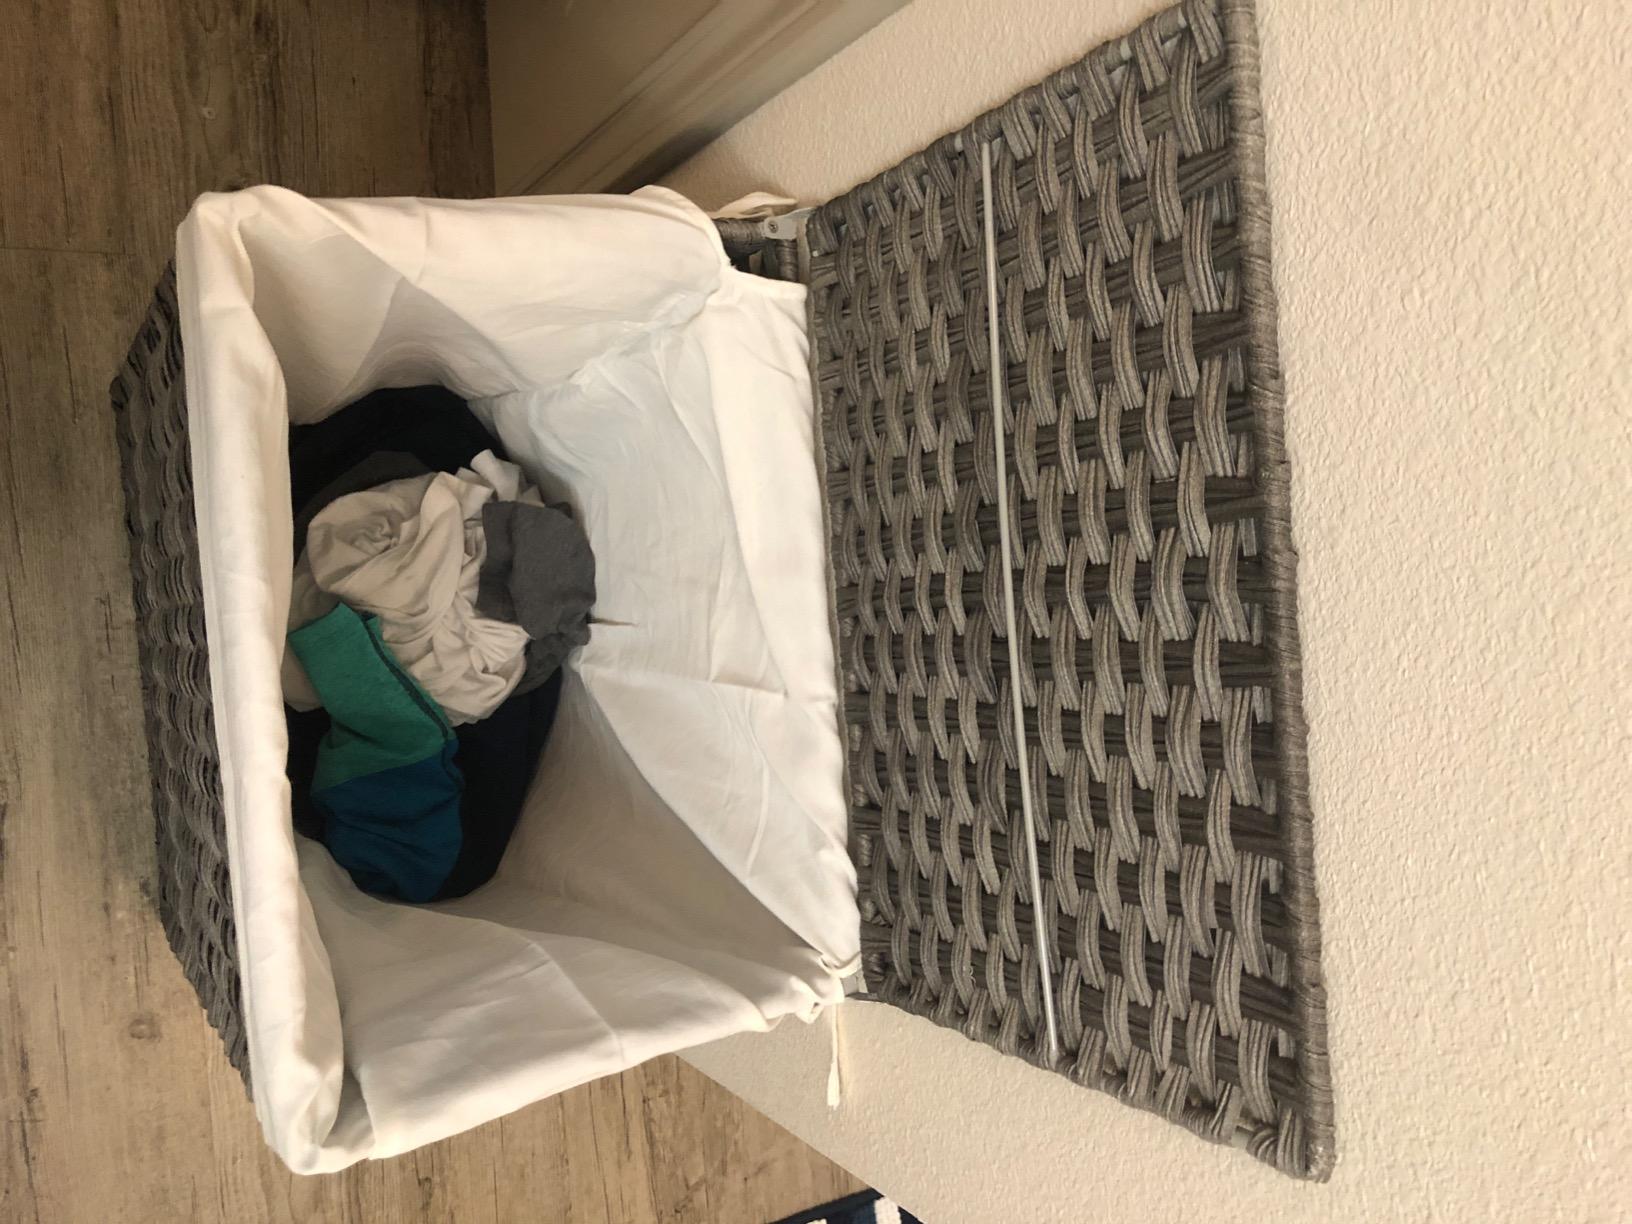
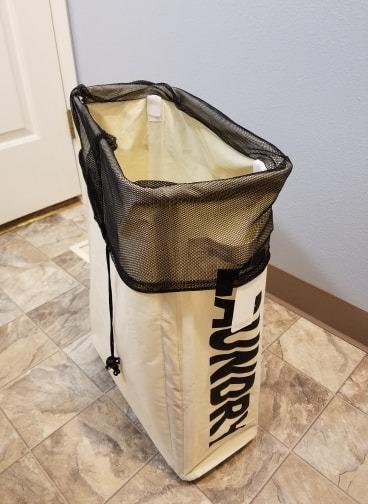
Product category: items_hamper
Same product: no